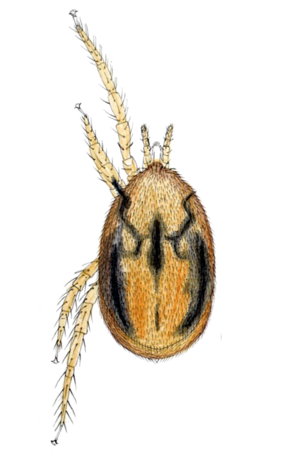
Les Haemogamasidae sont une famille d'acariens Mesostigmata. Elle contient 7 genres et plus de 70 espèces.